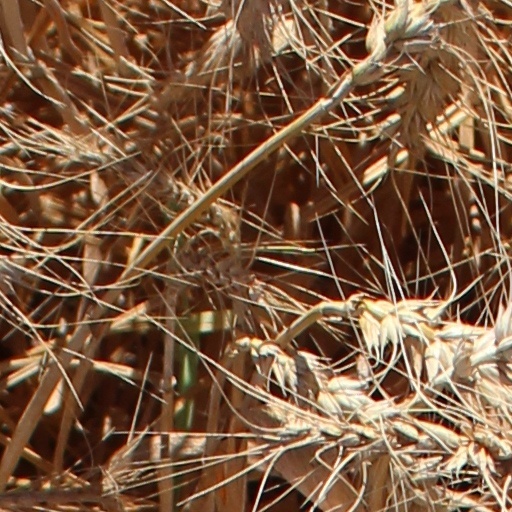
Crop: wheat